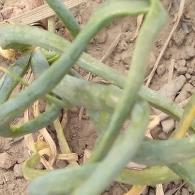
Crop: Onion
Condition: virosis-d